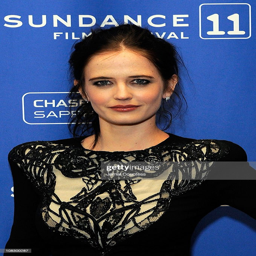
actor attends the premiere during festival .